Caesar cipher

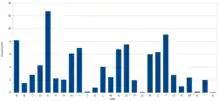
The distribution of letters in a typical sample of English language text has a distinctive and predictable shape. A Caesar shift "rotates" this distribution, and it is possible to determine the shift by examining the resultant frequency graph.

Another approach is to match up the frequency distribution of the letters. By graphing the frequencies of letters in the ciphertext, and by knowing the expected distribution of those letters in the original language of the plaintext, a human can easily spot the value of the shift by looking at the displacement of particular features of the graph. This is known as frequency analysis. For example, in the English language the plaintext frequencies of the letters , , (usually most frequent), and , (typically least frequent) are particularly distinctive. Computers can automate this process by assessing the similarity between the observed frequency distribution and the expected distribution. This can be achieved, for instance, through the utilization of the chi-squared statistic or by minimizing the sum of squared errors between the observed and known language distributions.